Pituffik Space Base

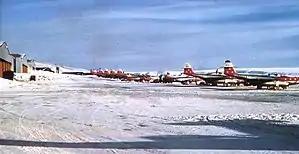
74th Fighter-Interceptor Squadron F-89s, Thule Air Base, Greenland, 1955

Originally established as a Strategic Air Command installation, Thule periodically served as a dispersal base for B-36 Peacemaker and B-47 Stratojet aircraft during the 1950s. It also provided an ideal site to test the operability and maintainability of these weapon systems in extreme cold weather. Similar operations were also conducted with B-52 Stratofortress aircraft in the 1950s and 1960s.